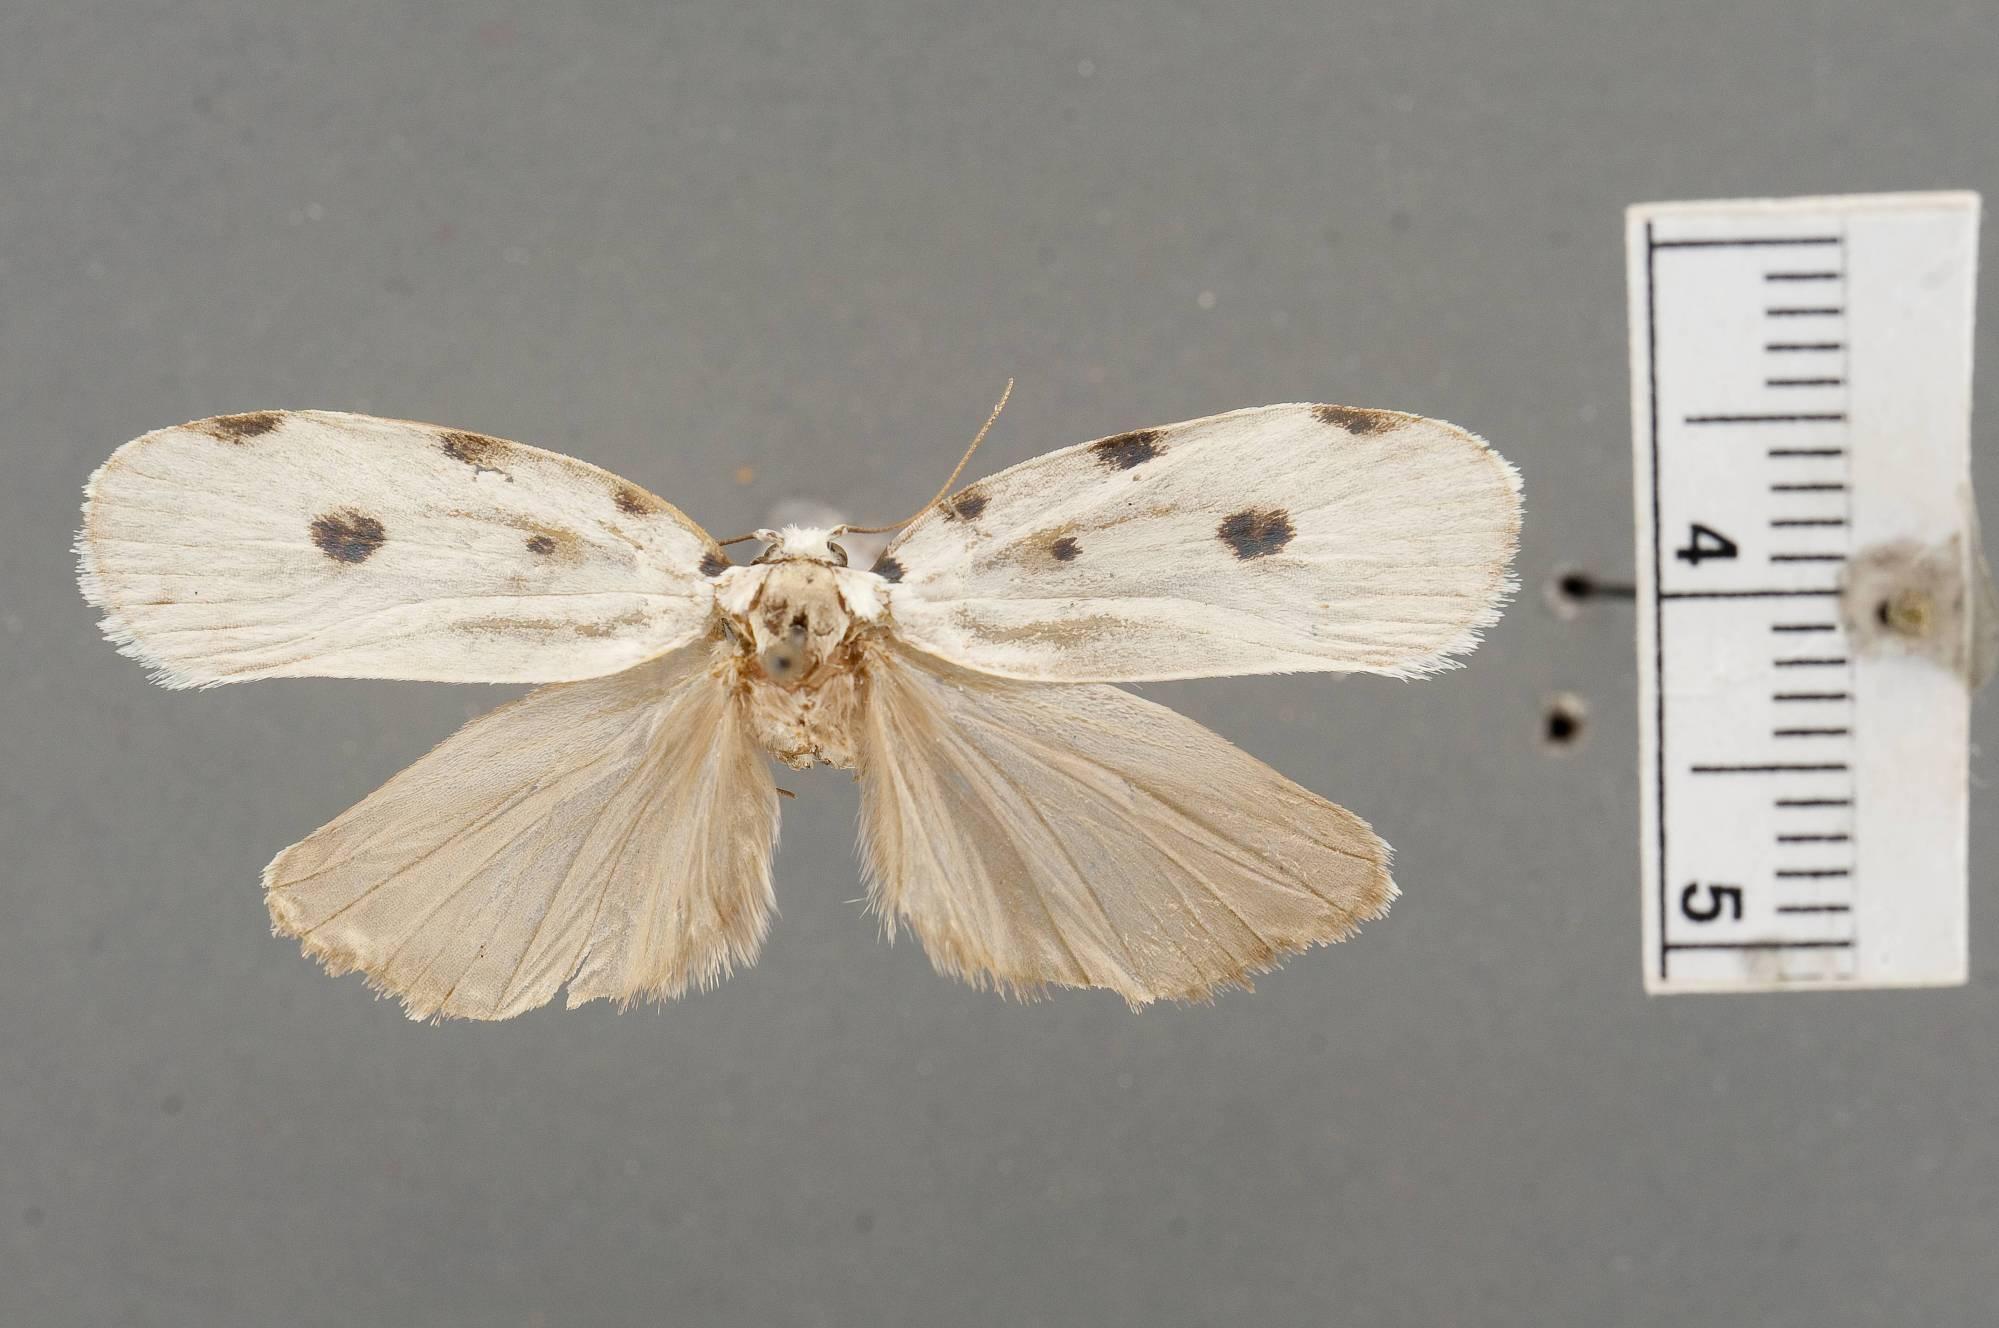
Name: Cryptolechia sexmaculata
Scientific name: Cryptolechia sexmaculata Dognin, 1904
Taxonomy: Animalia, Arthropoda, Insecta, Lepidoptera, Glossata, Depressariidae, Cryptolechiinae
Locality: San Francisco, 2000 m, Ecuador
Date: '12.6.12'